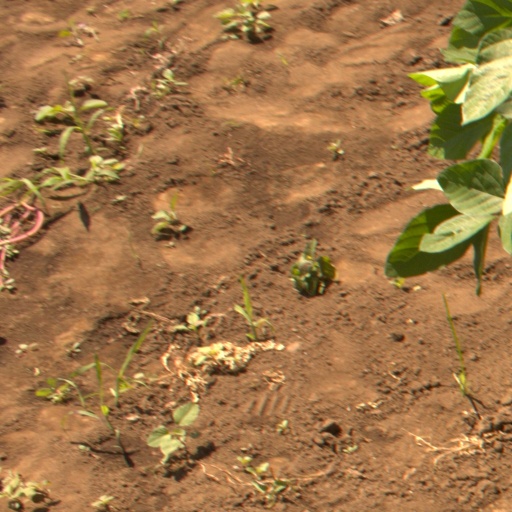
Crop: soybean